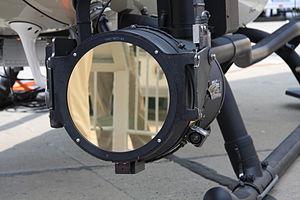
La thermographie ou thermographie infrarouge est une technique permettant d'obtenir une image thermique d'une scène par analyse des infrarouges. L'image obtenue est appelée « thermogramme».